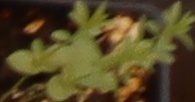
Label: Flax